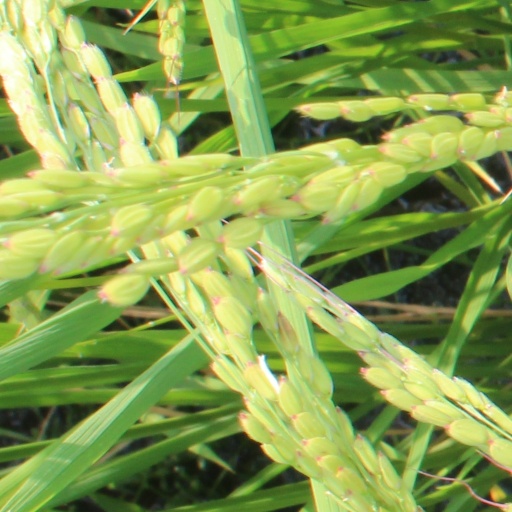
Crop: rice